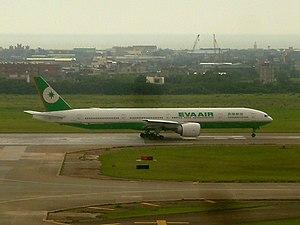
L'aéroport international Taiwan-Taoyuan est un aéroport basé à Taoyuan, ainsi que le principal aéroport qui dessert la ville de Taipei, capitale de Taïwan. Il s'agit de l'un des plus importants des trois aéroports internationaux de Taïwan.